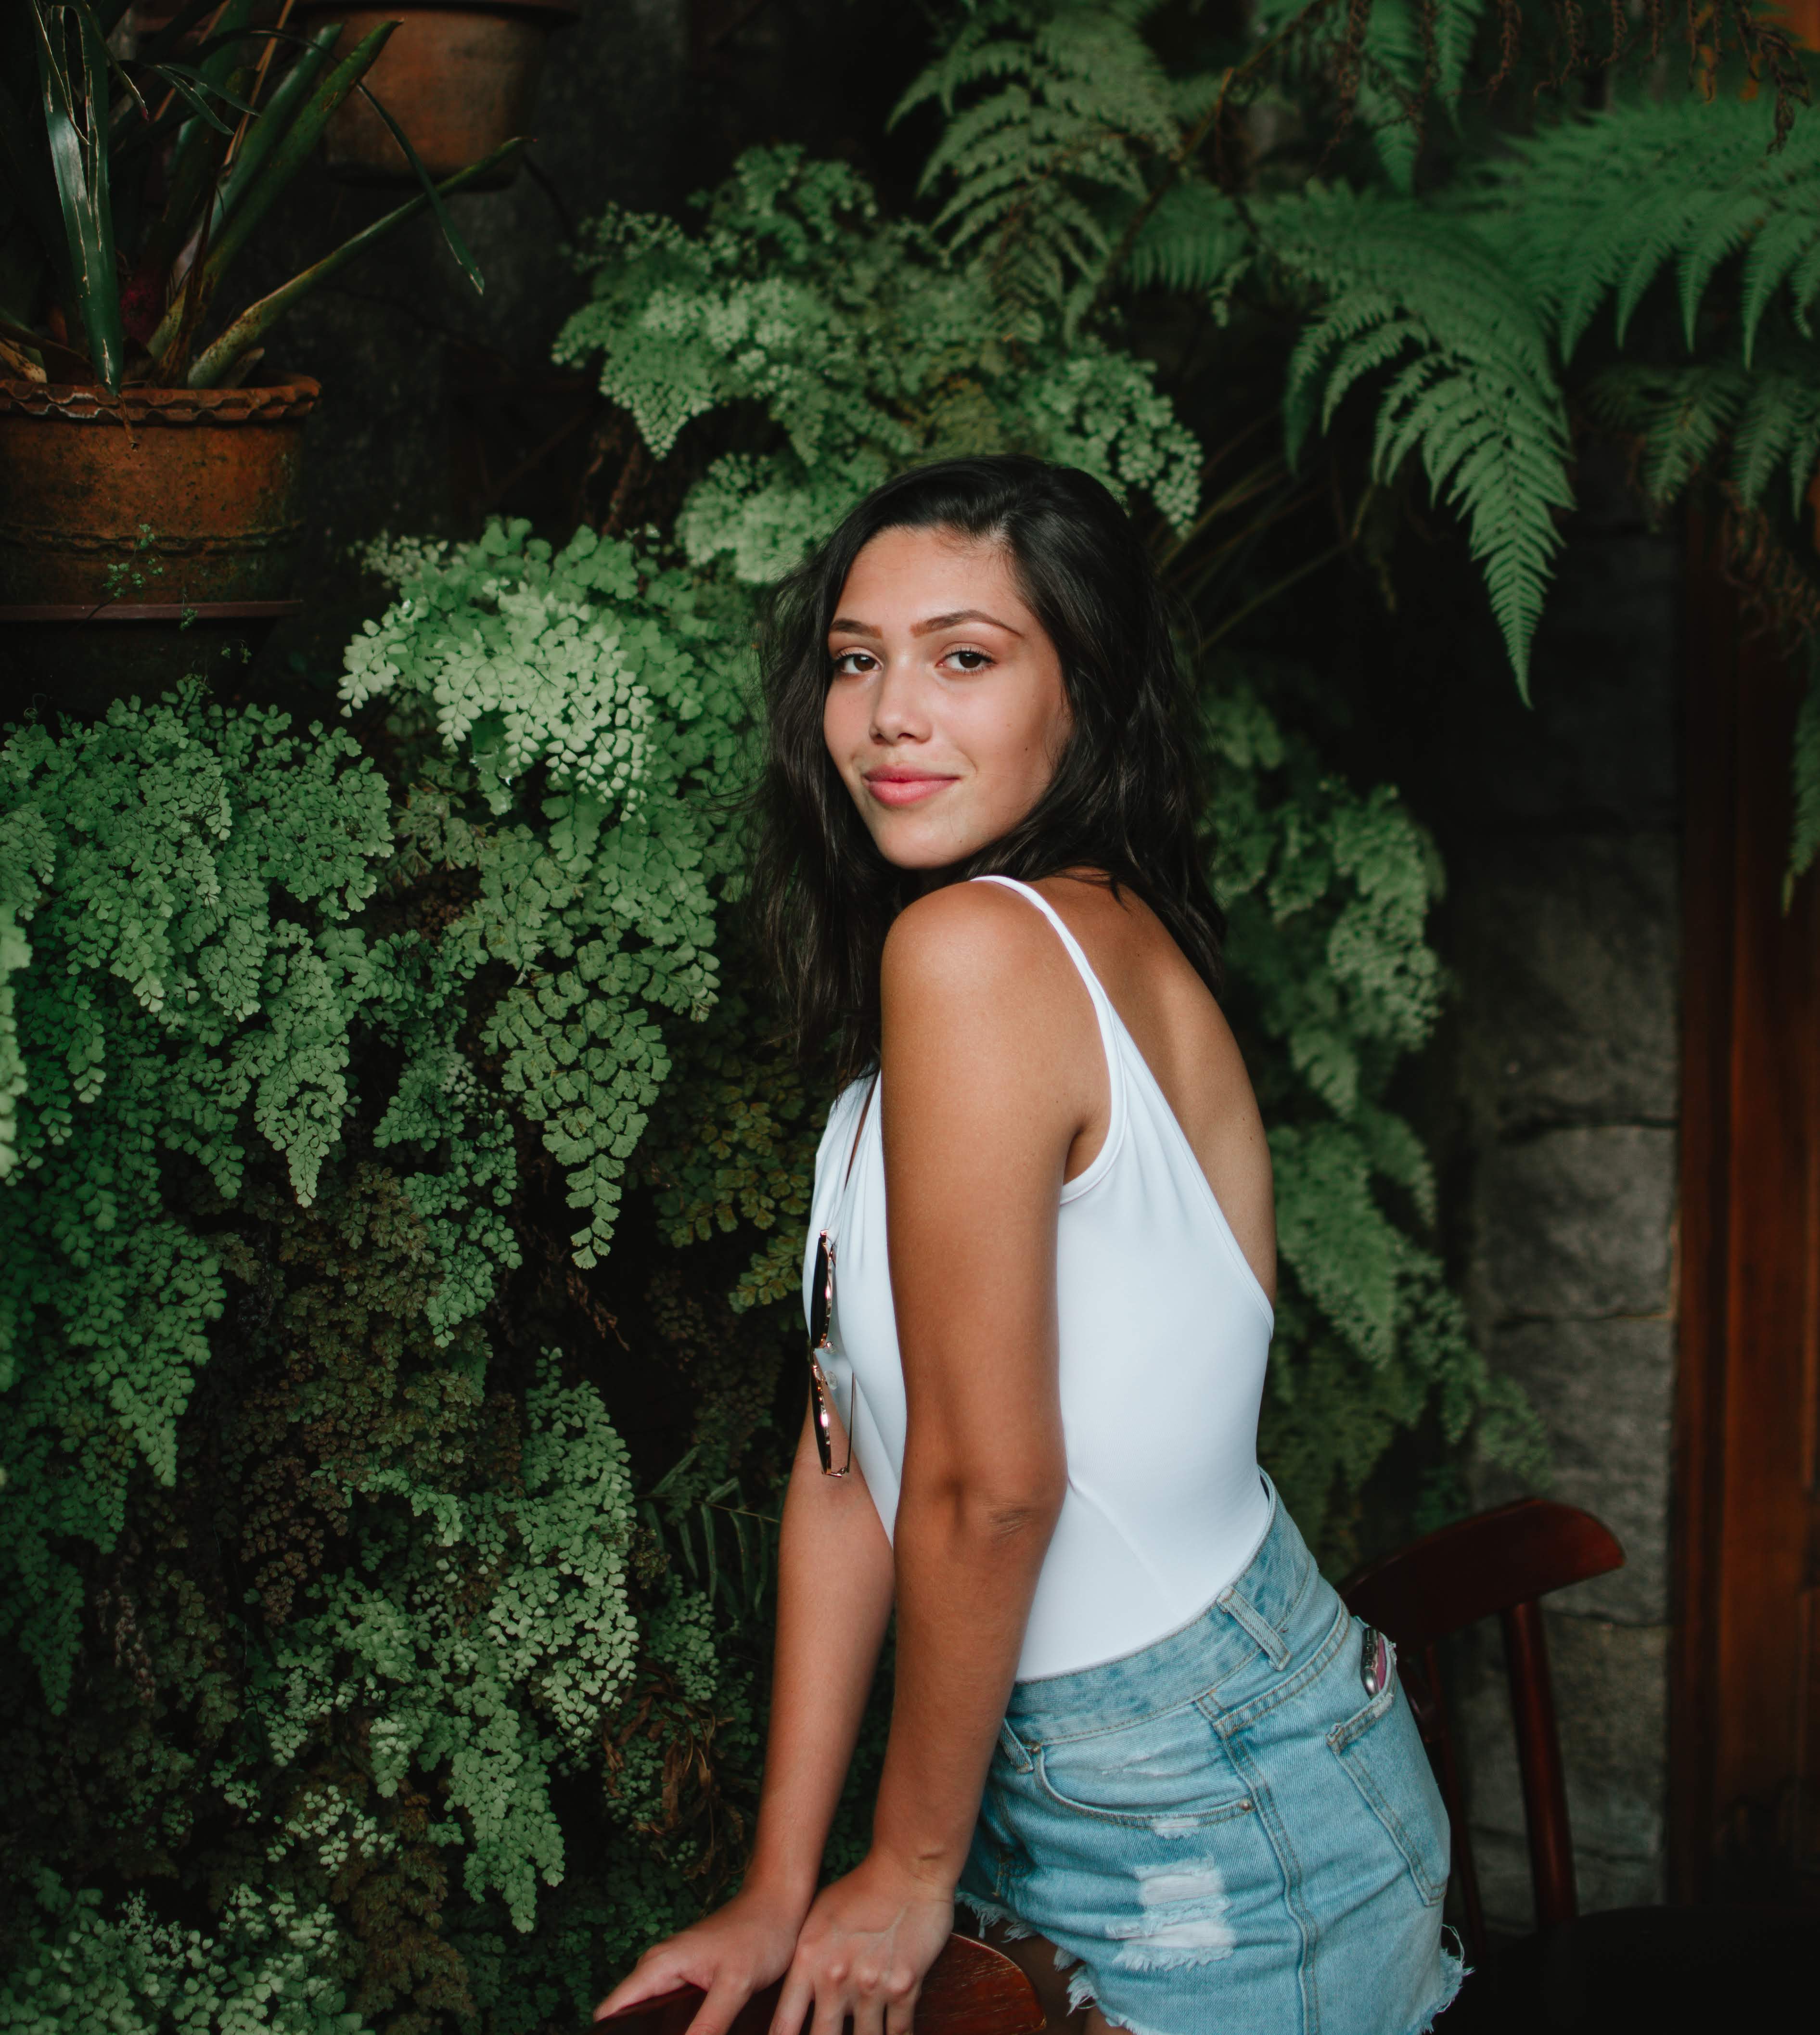
beauty, green, long hair, model, photo shoot, tree, leg, botany, black hair, fashion, eye, photography, summer, tropics, brown hair, plant, dress, muscle, smile, jungle, fern, flash photography, leisure, thigh